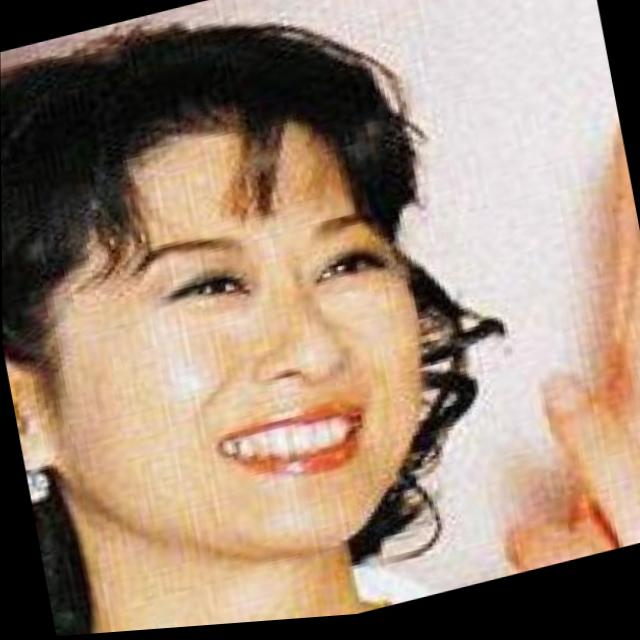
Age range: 21-44